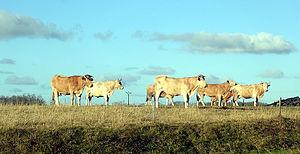
La cuisine occitane est une cuisine diversifiée qui a des traits caractéristiques de la cuisine méditerranéenne, mais se différencie des cuisines catalane et italienne. En raison de la taille de l'Occitanie et la grande variété de ses terroirs, allant des Pyrénées aux Alpes, de la côte méditerranéenne au Massif central qu'elle englobe majoritairement, c'est une cuisine très variée mais, au-delà de la traditionnelle partition entre l'usage de la graisse de canard au sud ouest et de l'huile d'olive au sud-est, il existe un certain nombre de traits communs à l'ensemble de ce territoire et l'opposant parfois nettement au reste de la France.
Bœuf de Chalosse est une marque de certification pour une viande bovine issue de l'espèce Bos taurus. Cette viande est issue d'une production agricole du sud du département français des Landes et du nord des Pyrénées-Atlantiques.